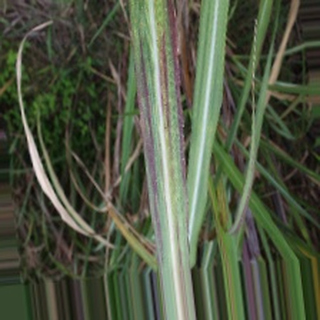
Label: sugarcane_bacterial_blight